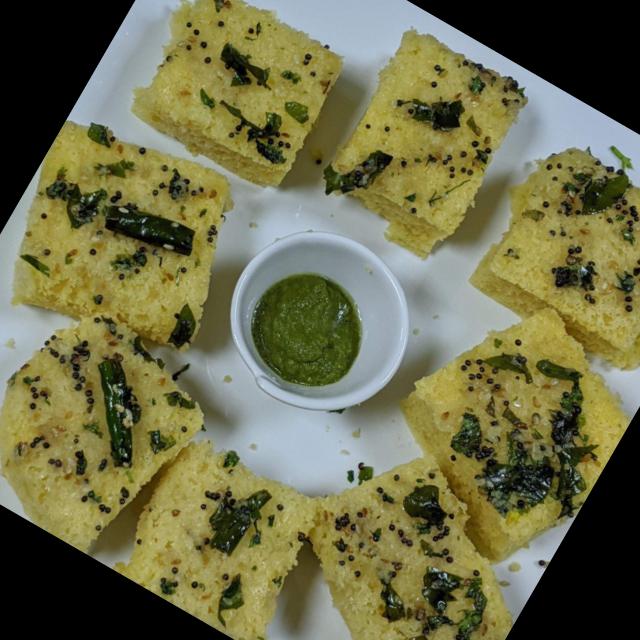
Dish: dhokla